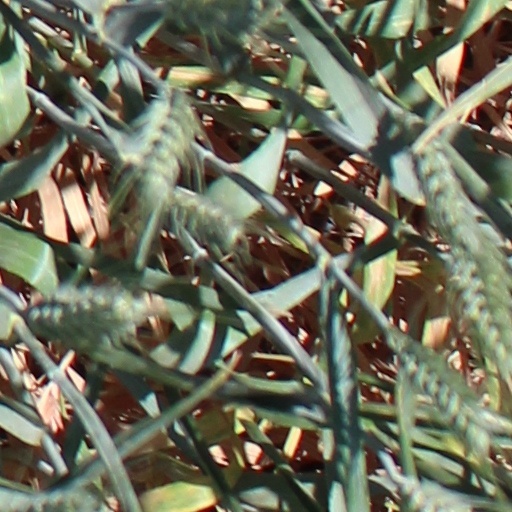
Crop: wheat